Scott Pelley

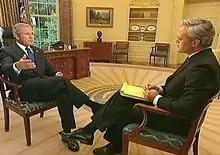
Pelley with President George W. Bush in the Oval Office.

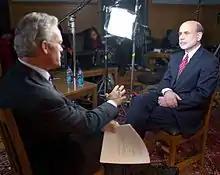
Pelley interviewing Federal Reserve Chairman Ben Bernanke

Pelley reported on the economic collapse of 2008-09, on the wars in Afghanistan and Iraq and reporting on climate change from Antarctica and the Arctic. In 2009, Pelley conducted an interview with Federal Reserve Chairman Ben Bernanke. The interview was the first with a Fed Chairman in decades and broke a long-standing Federal Reserve tradition.